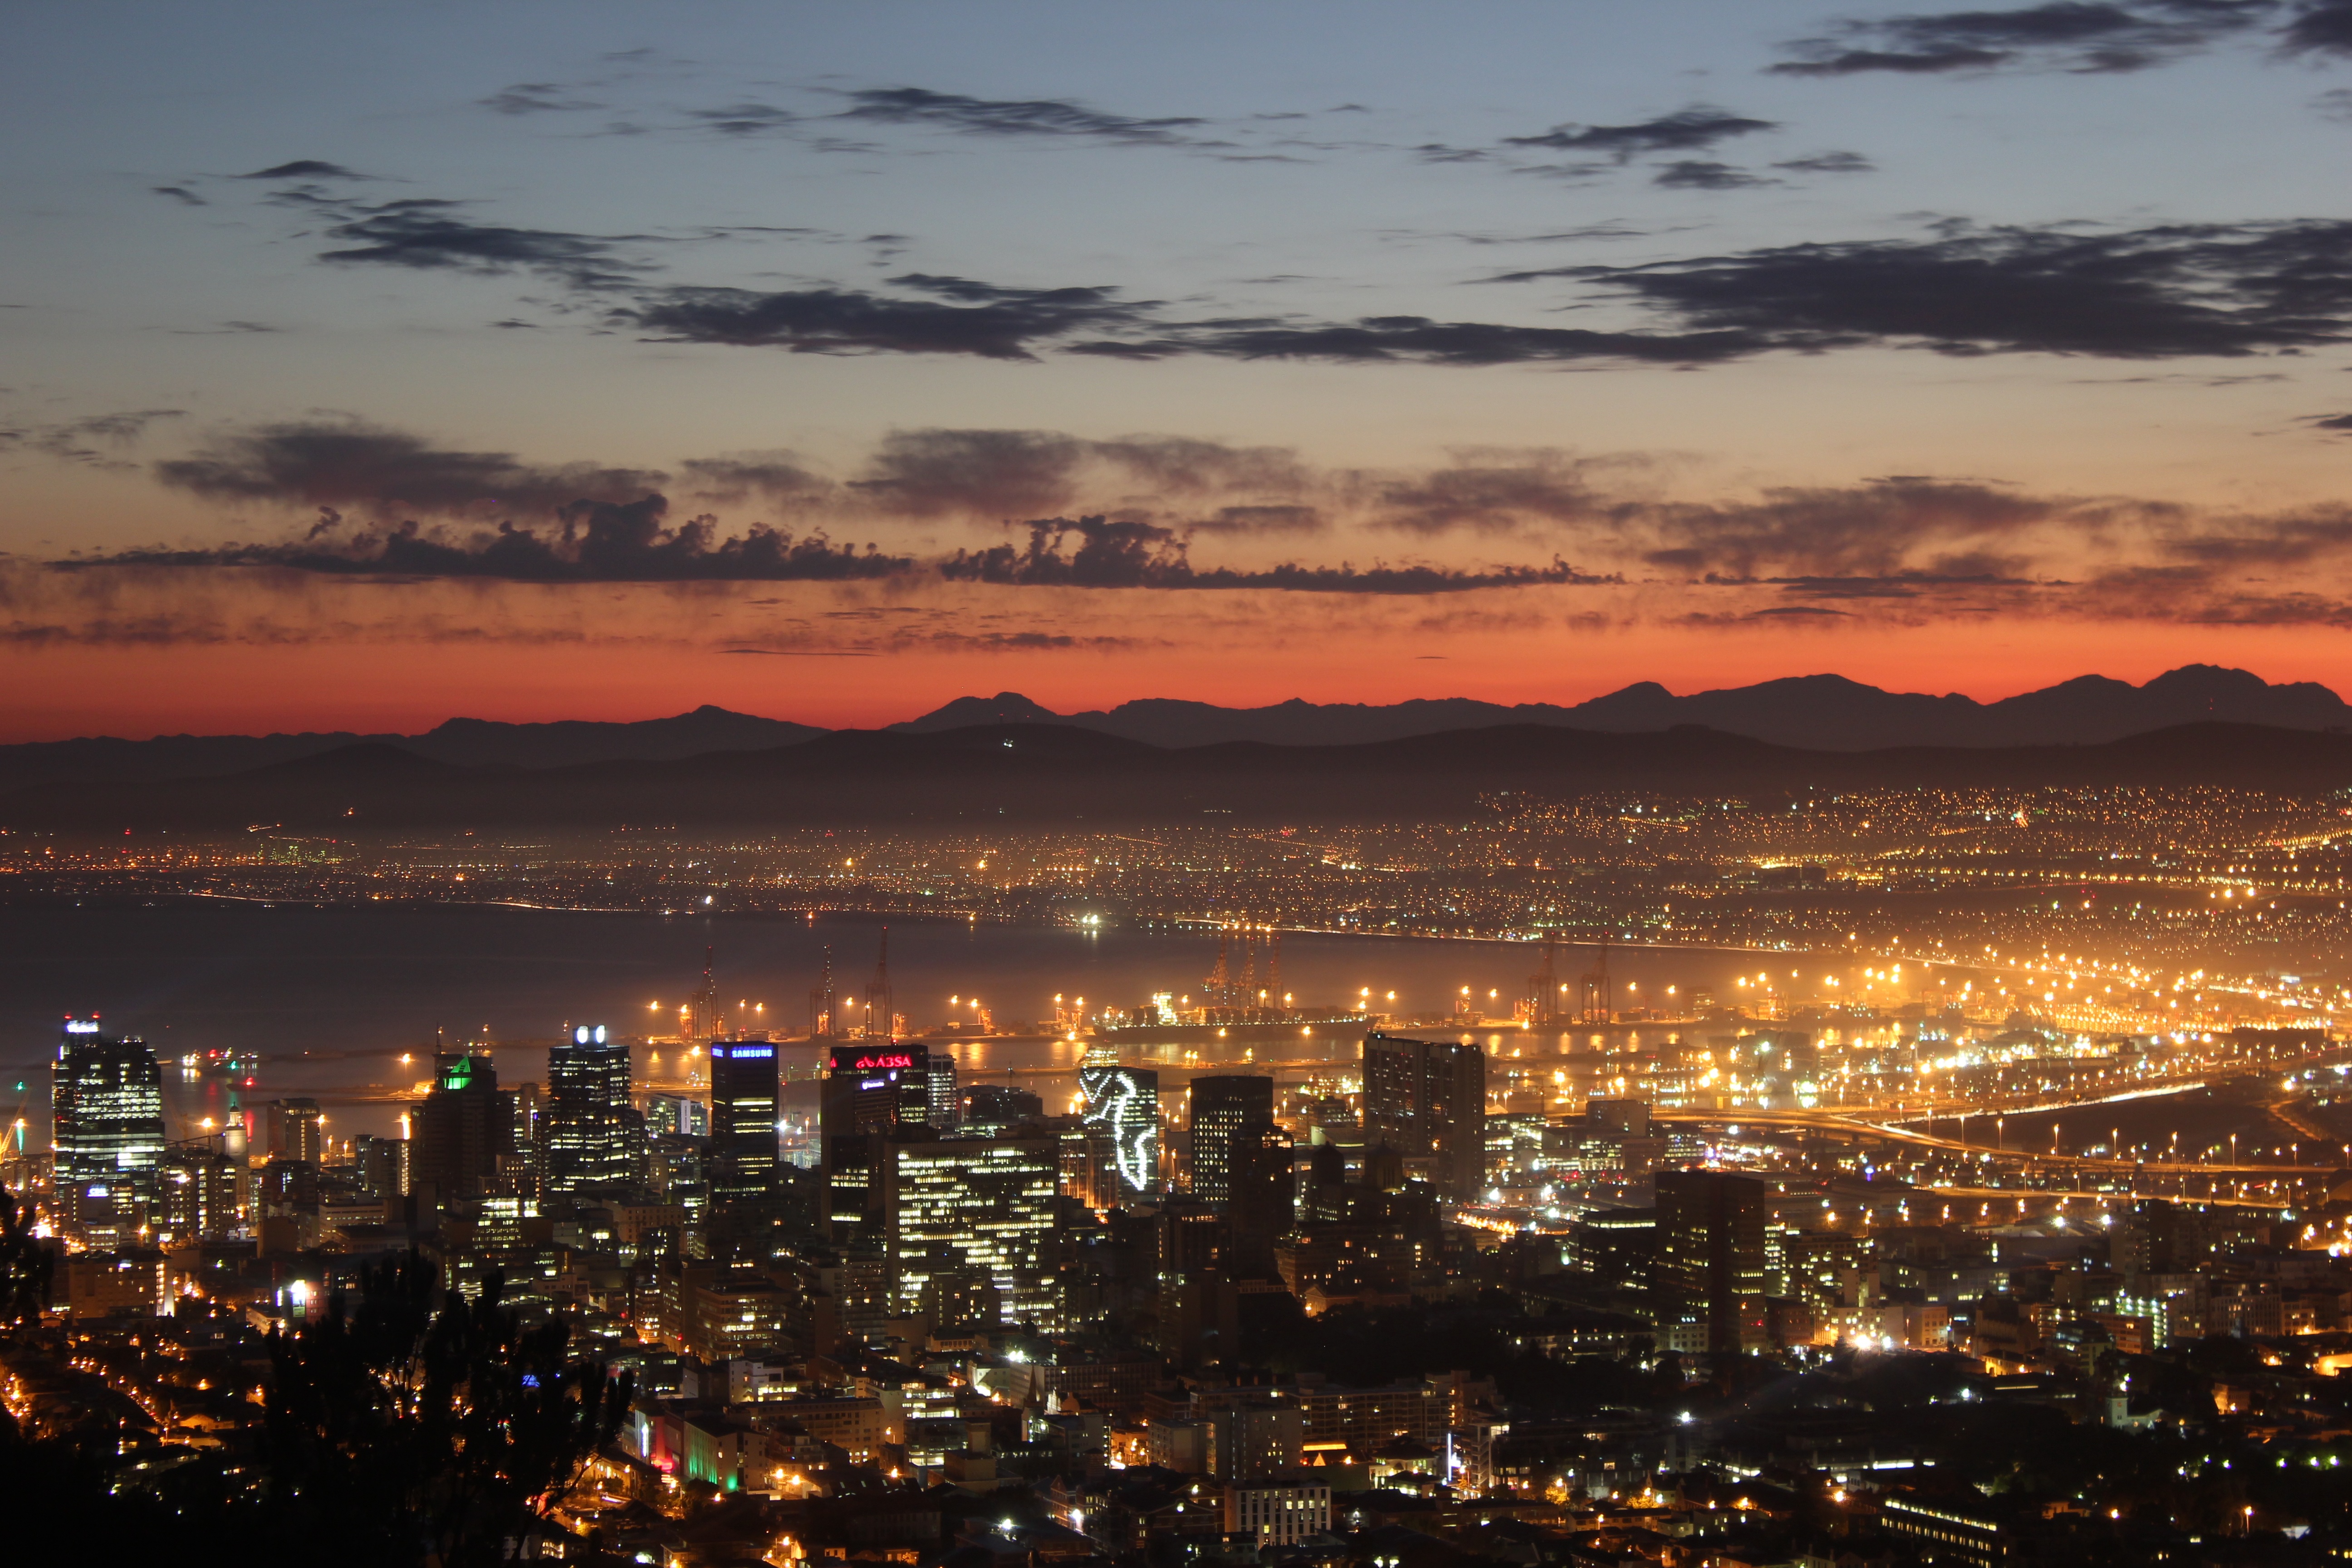
landscape, horizon, sky, sun, sunrise, sunset, skyline, morning, dawn, city, cityscape, panorama, dusk, evening, lights, clouds, cbd, afterglow, cape town, human settlement, atmosphere of earth, mother city